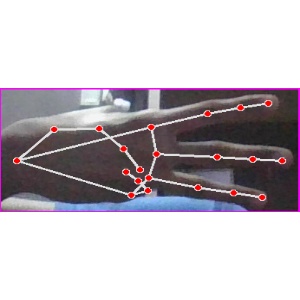
अक्षर: भ